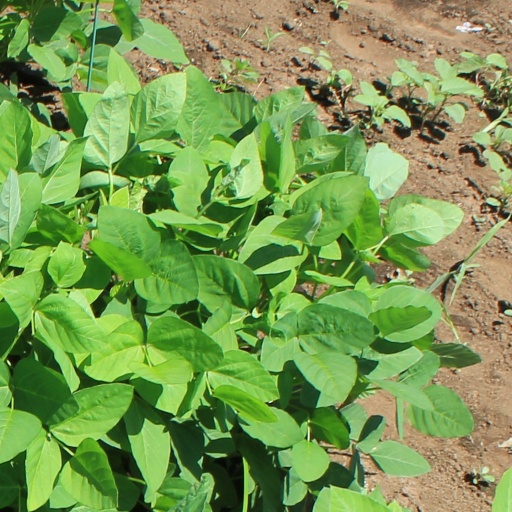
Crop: soybean